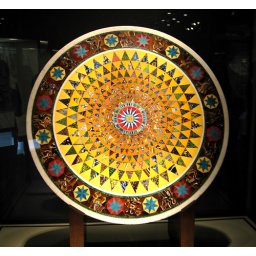
Mosaic glass plate from Corning museum in PA